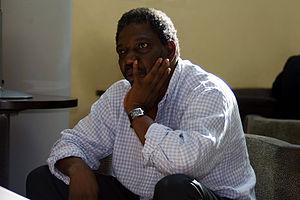
Idrissa Ouédraogo est un réalisateur burkinabè, né le 21 janvier 1954 à Banfora et mort le 18 février 2018 à Ouagadougou.
L'Institut des hautes études cinématographiques est une école française de cinéma, basée à Paris, active entre 1943 et 1986. Elle est intégrée à La Femis en 1988.